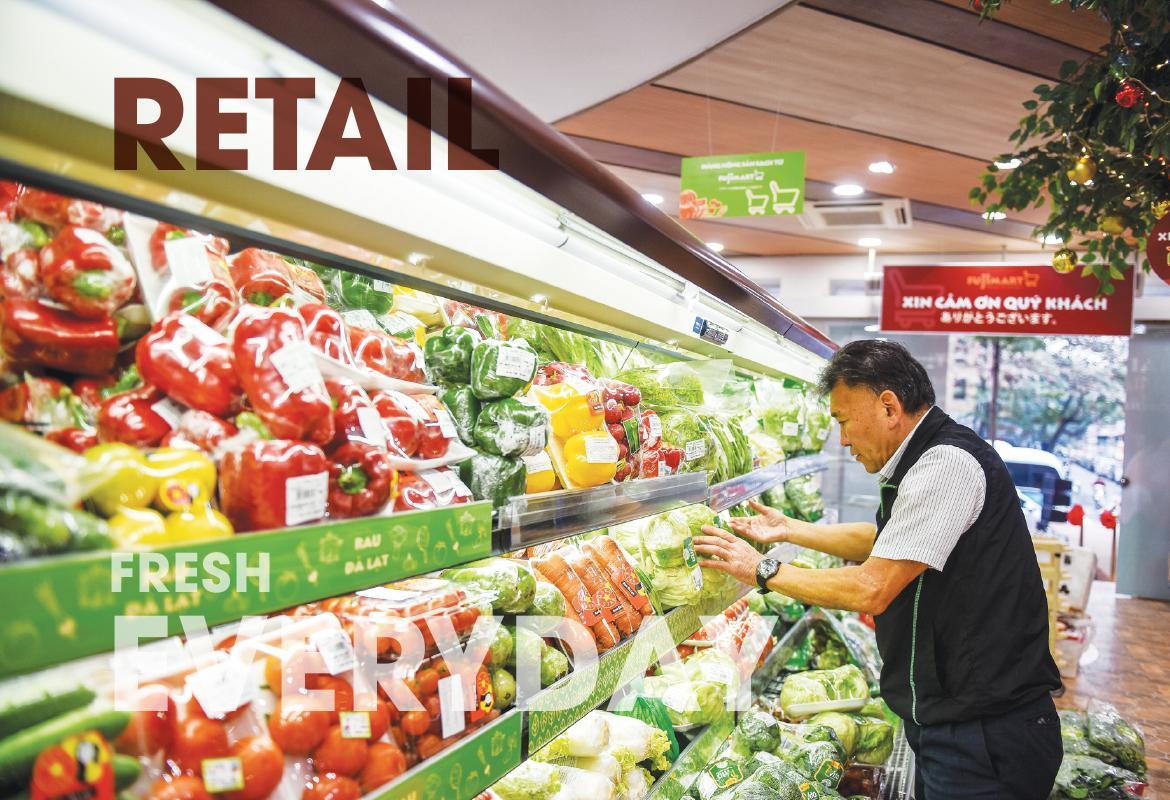
có một kệ hàng rau củ quả xuất hiện ở trước mặt người đàn ông